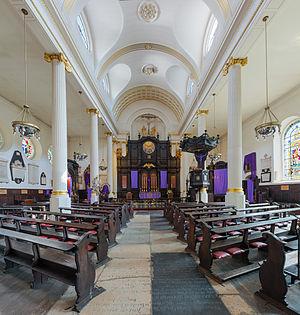
L'église St Magnus-le-Martyr est une église anglicane, située sur Lower Thames Street près du London Bridge, dans la Cité de Londres.